Ahja

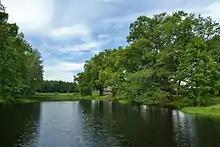
Small lake on Ahja territory

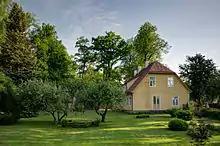
Friedebert Tuglas Museum and library

Ahja is a small borough ("") in Põlva Parish, Põlva County in southeastern Estonia. Named after the Ahja River, it is located southeast of Tallinn and about north of Põlva.